Susan Ann Sulley

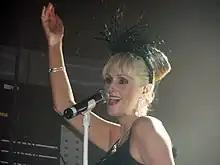
Sulley, Sheffield, April 2008

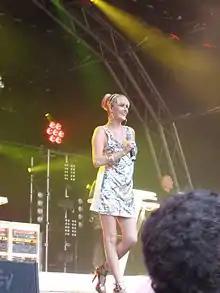
Sulley, 2010

The group regularly play to sell-out venues worldwide. In 2006, they played to an audience of 18,000 at the Hollywood Bowl, and appeared on the network US television show "Jimmy Kimmel Live!". In late 2006, the Human League completed another tour of the UK and Europe, again with many venues sold out. In a 2007 interview, Sulley stated that the main effort of the Human League in the immediate future was the recording of new material, with the possibility of a new studio album, while continuing to play live at a variety of venues both in the UK and internationally.